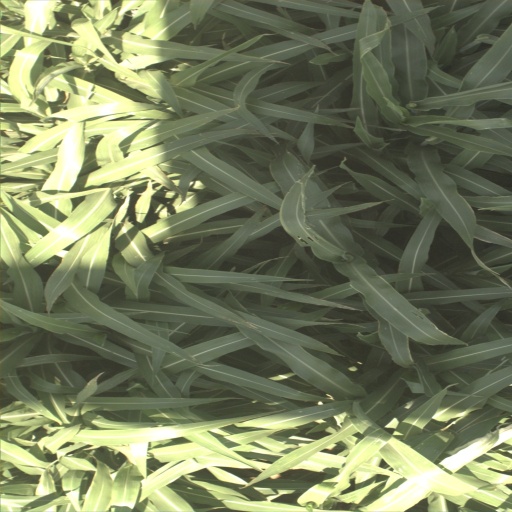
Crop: sorghum